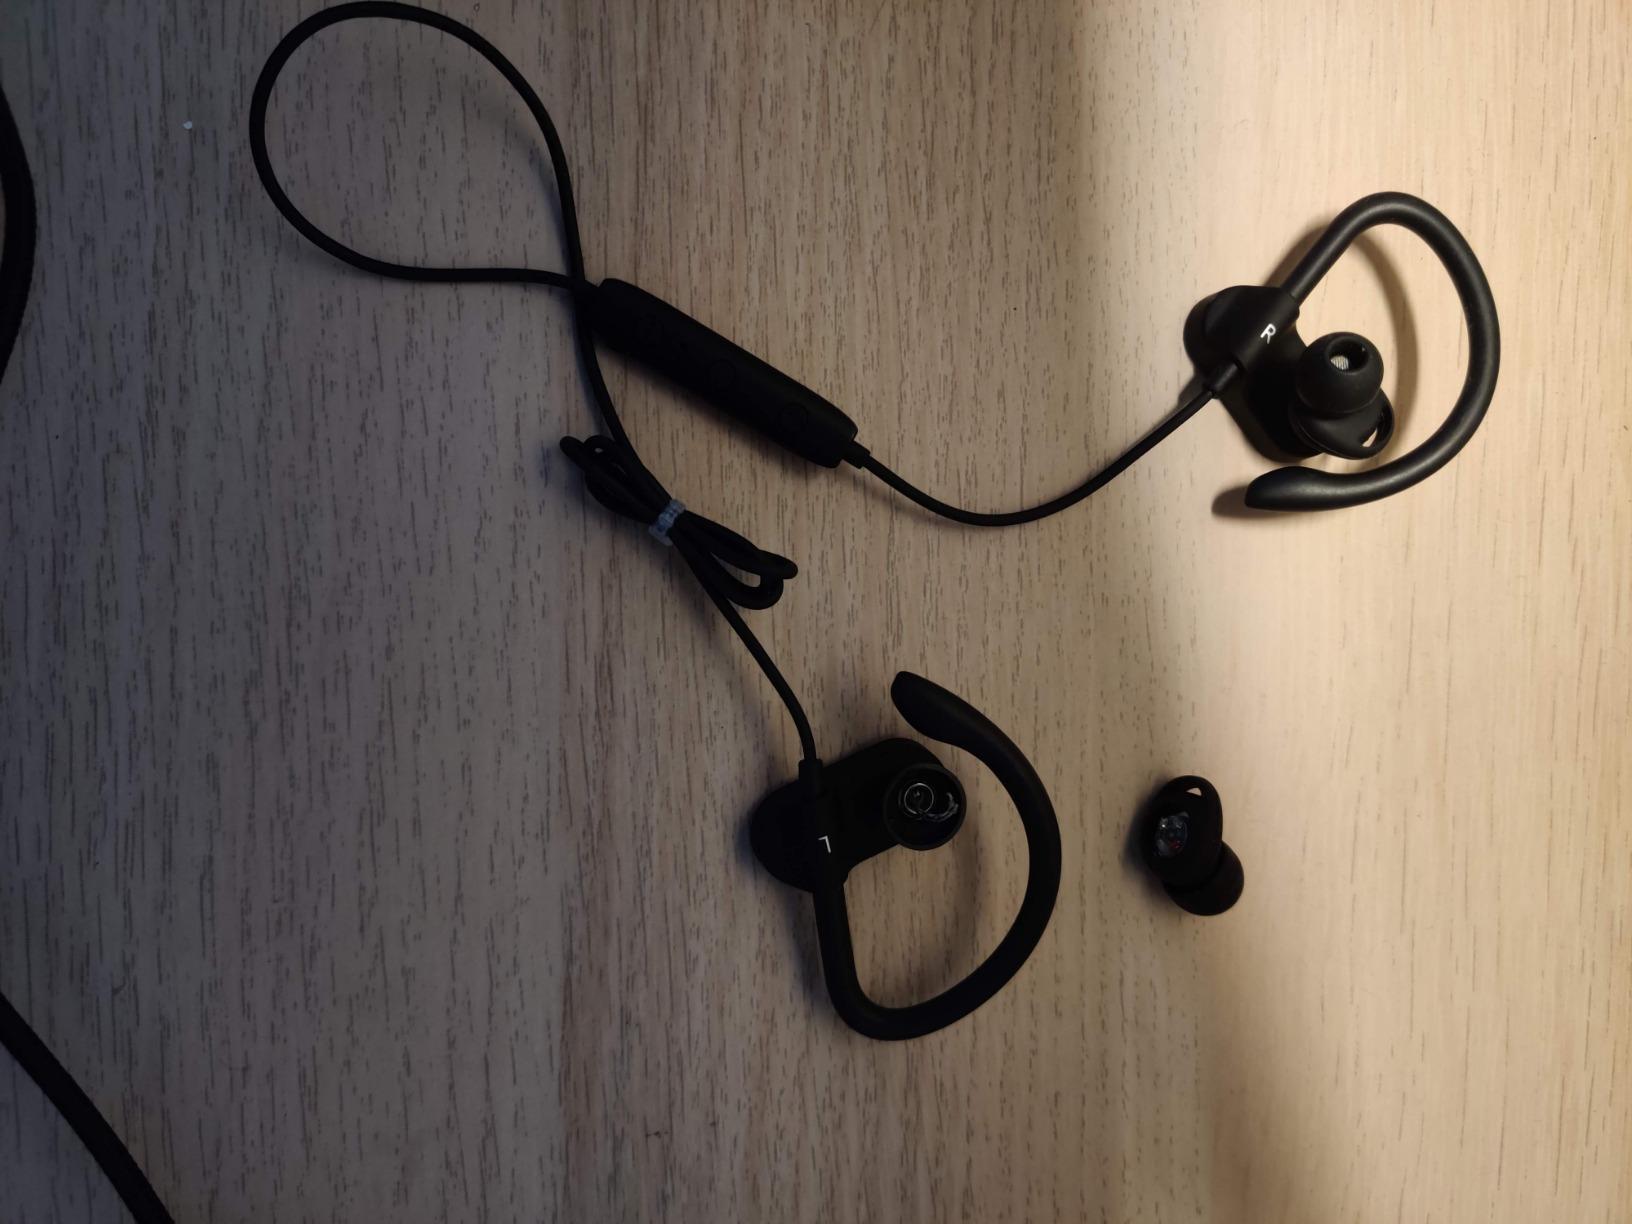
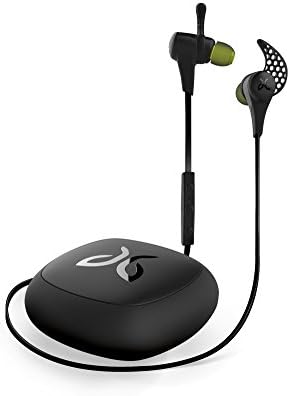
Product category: headphones
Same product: no